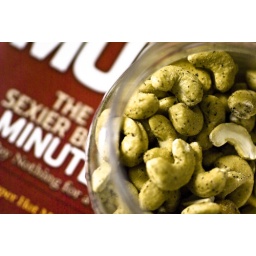
walked over to the kitchen counter, grabbed some cashews and pushed the black button